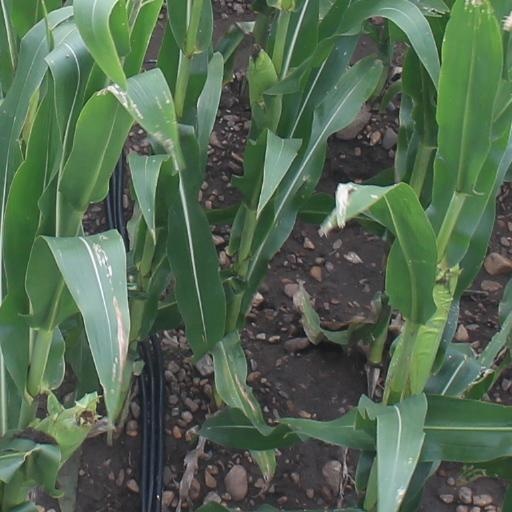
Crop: maize; corn